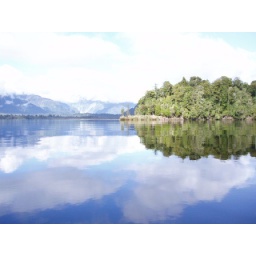
Lake Mapourika mirror lake by Frans Josef Glacier12